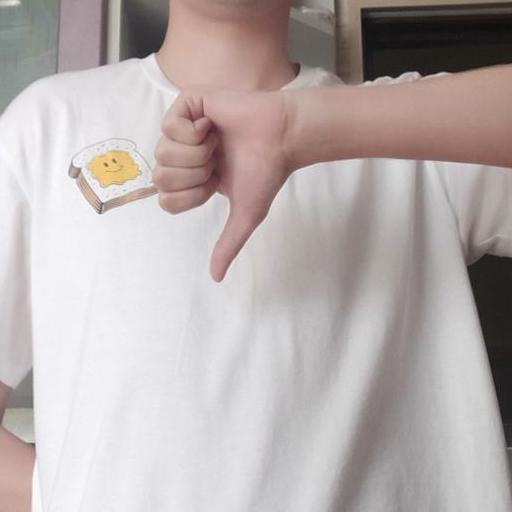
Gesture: dislike